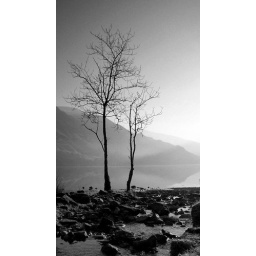
two trees by the lake